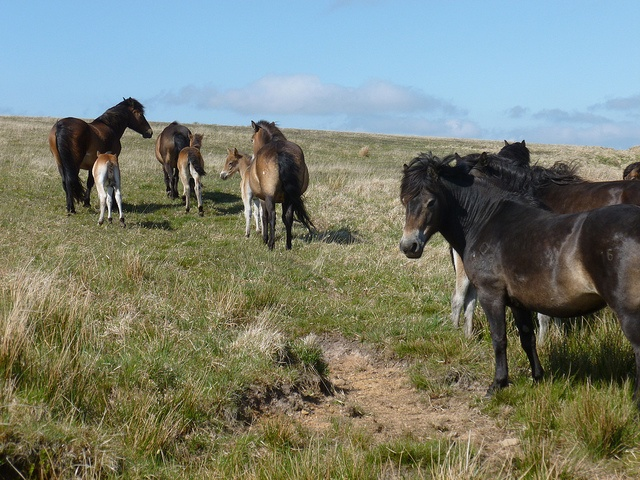
Horses in a pasture under a clear blue sky.
A group of horses that are standing in the grass.
A group of horses are walking in a field.
The group of horses is walking in the meadow.
a bunch of horses are standing in a field